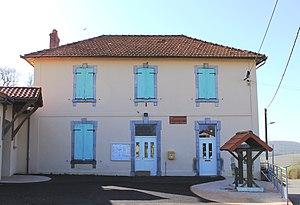
Mairie de Jacque (Hautes-Pyrénées)
Jacque est une commune française située dans le département des Hautes-Pyrénées, en région Occitanie.